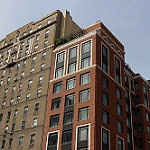
Label: non_damage_buildings_street